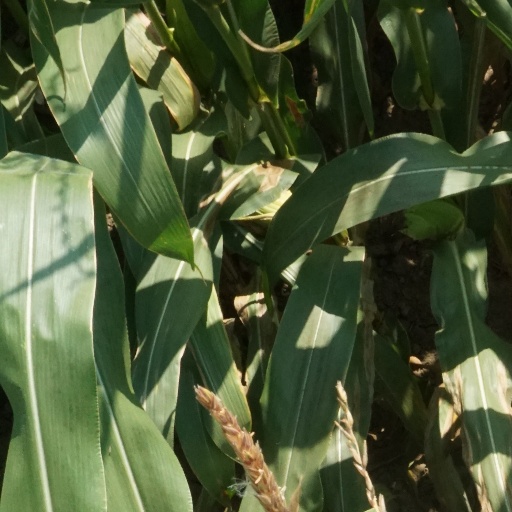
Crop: maize; corn